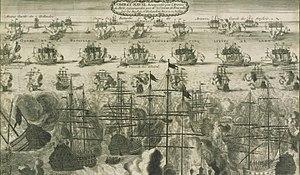
Gravure de 1691 mettant en scène la bataille navale de Béveziers le 10 juillet 1690 dans la Manche. Détail d'un almanach d'époque.
L’Agréable était un navire de ligne à deux-ponts de 56 à 66 canons de la Marine royale française. Il fut construit en 1670-1671 à Toulon sous la direction du maître charpentier Laurent Coulomb et resta en service jusqu’en 1715. Sa carrière exceptionnellement longue s’explique par ses qualités nautiques. Il fut intensément utilisé au combat lors des trois grands conflits que mena Louis XIV contre les puissances navales, participa aussi à la lutte contre les Barbaresques et à des missions de défense des intérêts français aux Indes orientales et occidentales. Il se nommait d’abord Le Glorieux, mais fut rebaptisé l’année de son lancement.
La bataille du cap Béveziers ou bataille de Beachy Head est une bataille navale qui oppose une flotte française à une flotte anglo-hollandaise le 10 juillet 1690 pendant la guerre de la Ligue d'Augsbourg.